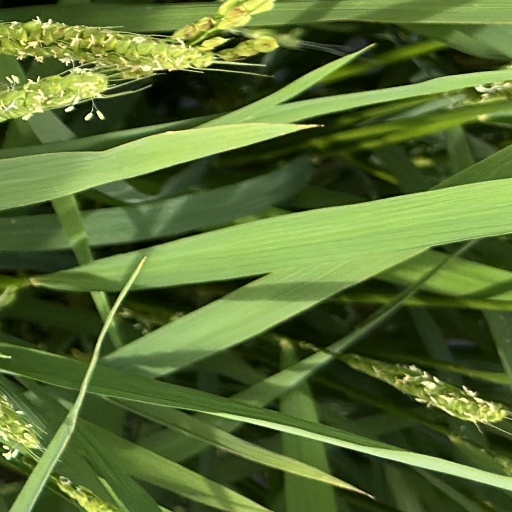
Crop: rice